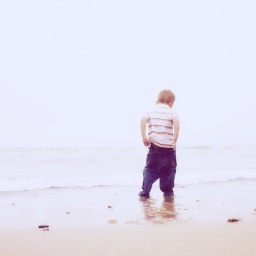
my cousin, hogan, playing in the water in south haven; he had to keep pulling his pants up, so cute!